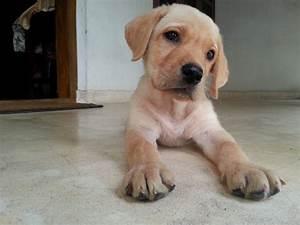
dog